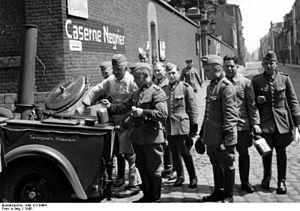
La poche de Lille a résisté du 25 mai au 31 mai 1940 à l'encerclement de l'armée allemande commandée par le général Waeger durant la bataille de France.